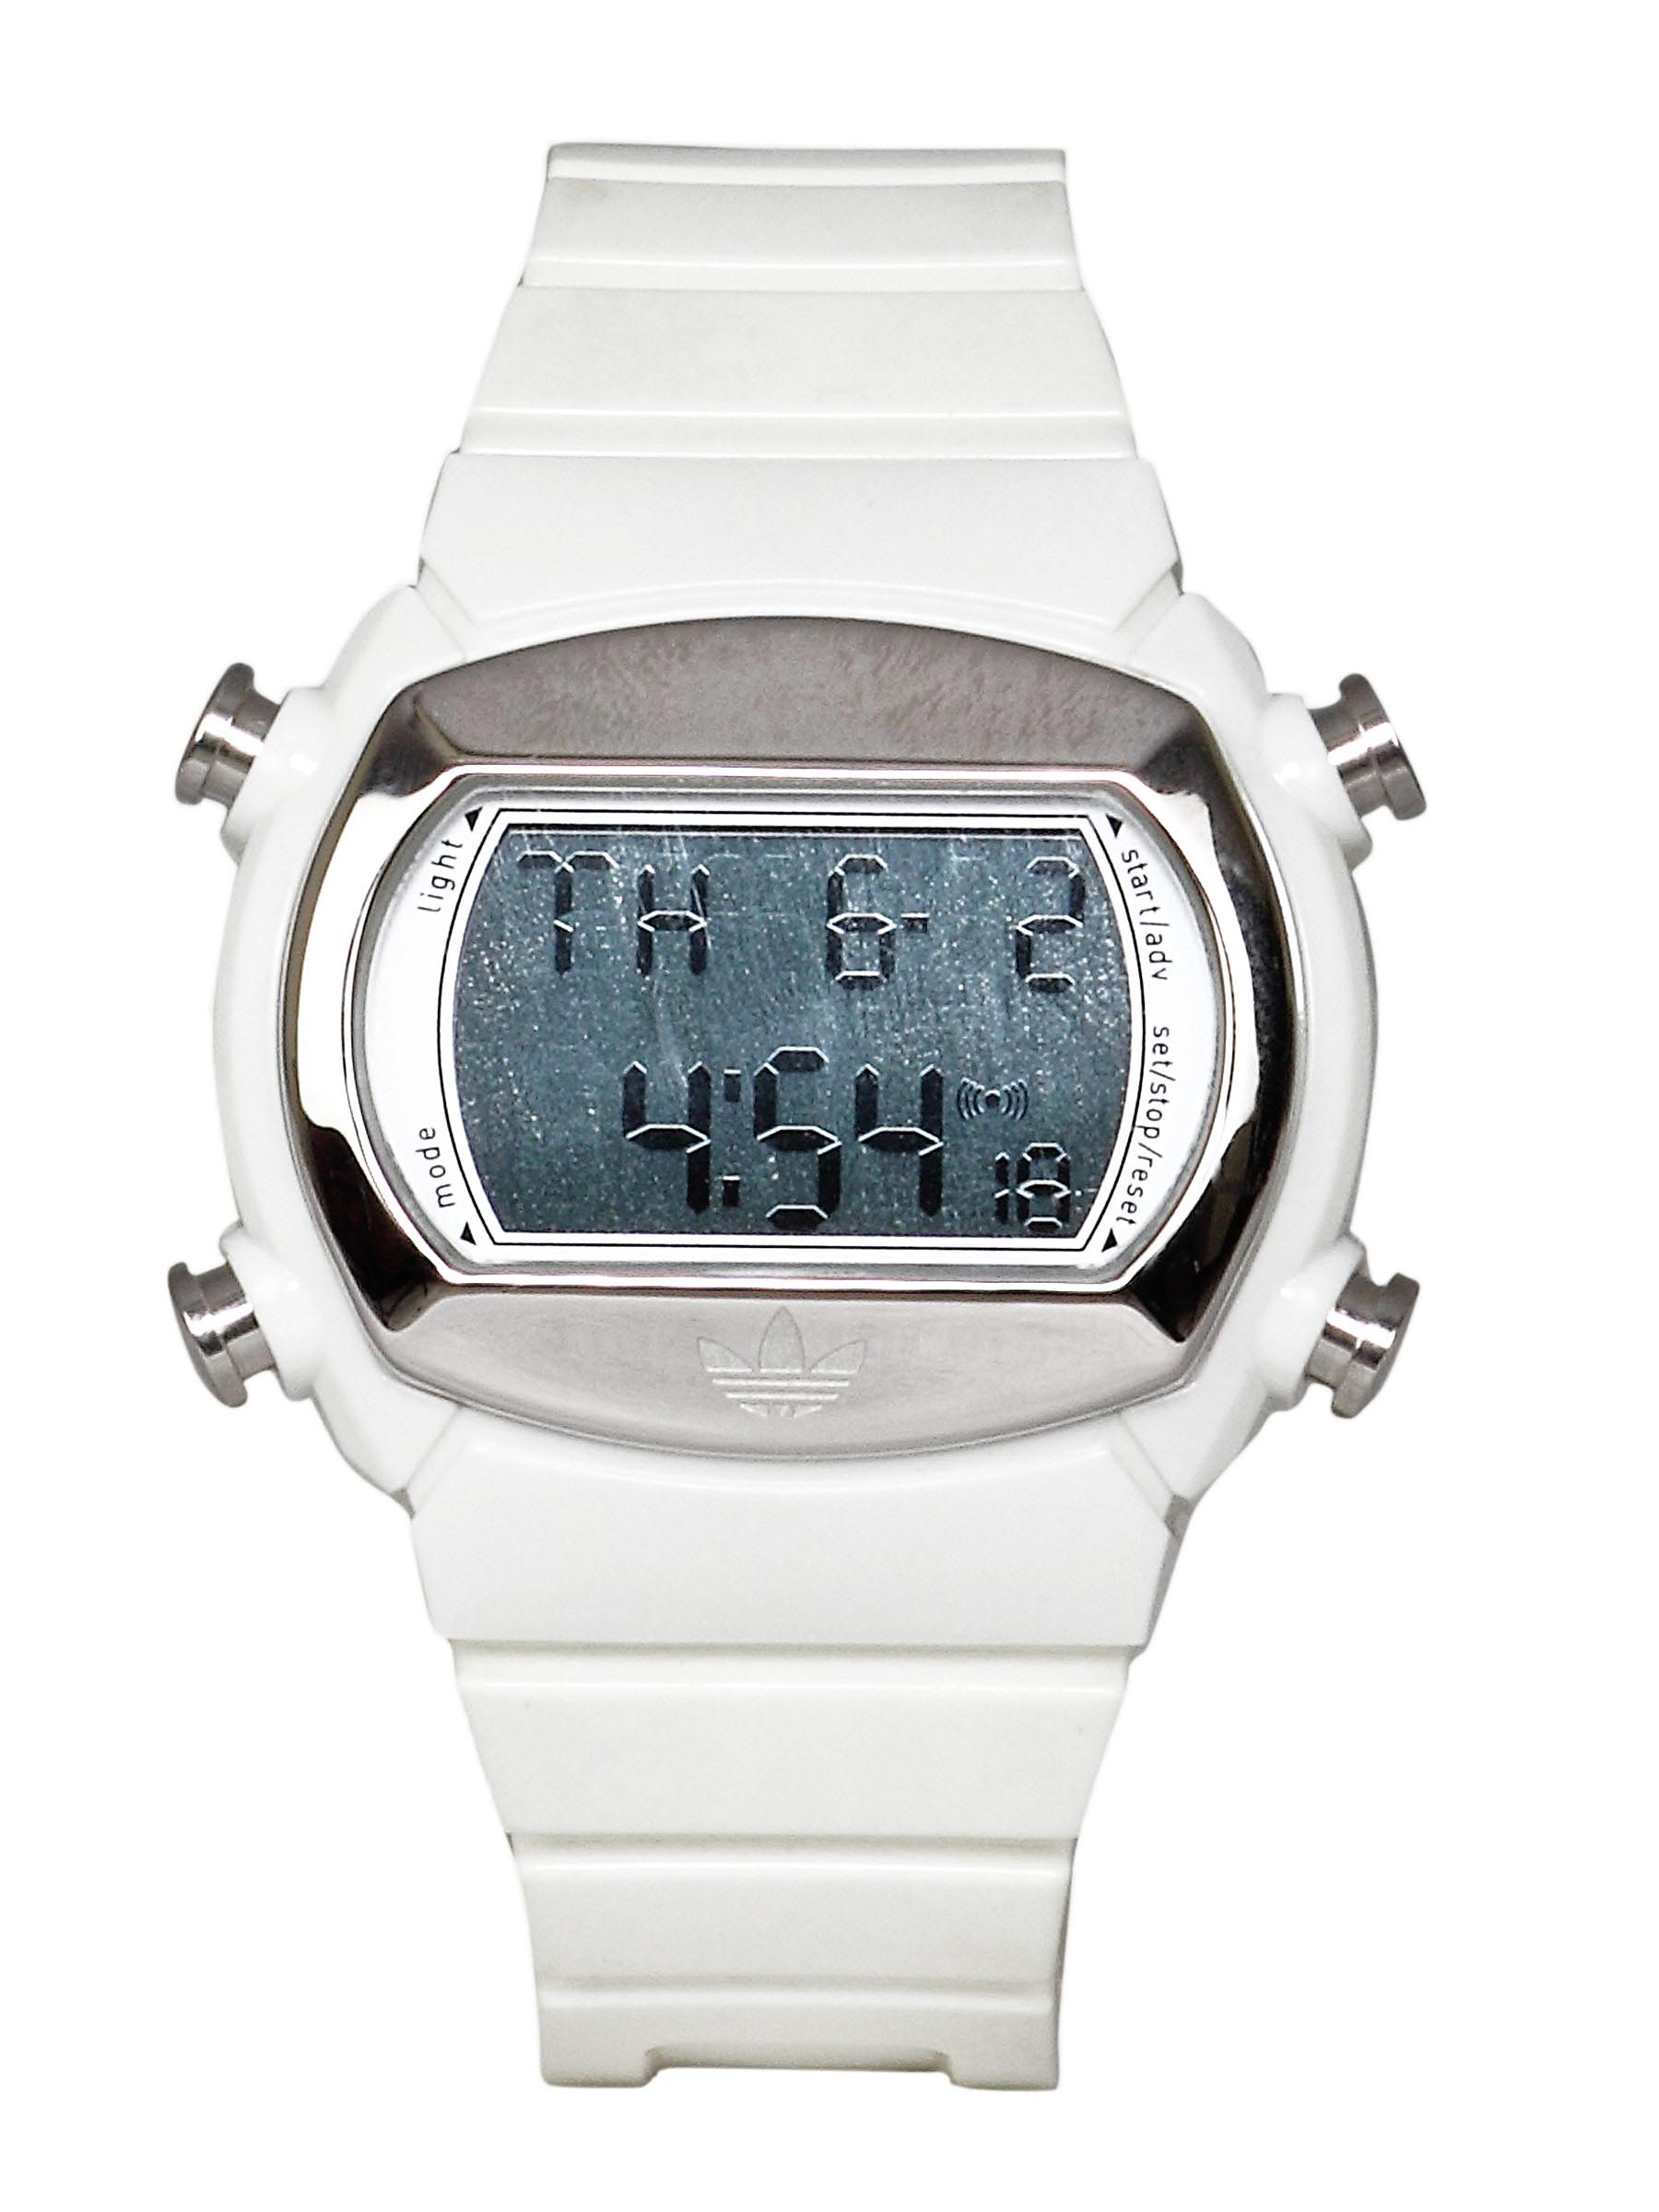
ADIDAS Unisex Originals White Watch
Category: Accessories / Watches / Watches
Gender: Unisex
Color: White
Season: Winter 2016
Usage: Sports